Hong-Chih Kuo

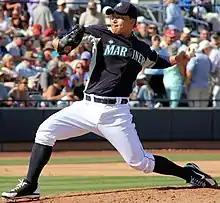
Kuo pitching for the Seattle Mariners in 2012 Spring Training

Following the 2010 campaign, Kuo was throwing with about 50 or 60 percent effort during the off-season without stopping at the behest of the Dodgers medical staff. As Kuo typically experiences elbow problems during spring training each year, it was suggested that the off-season throwing exercises would help him avoid the disabled list at the start of the season. However, Kuo struggled early on. He spent some time on the DL with a back strain and in nine games he had an 11.57 ERA. On May 11, the Dodgers put him back on the disabled list with what they termed an "anxiety disorder". Manager Don Mattingly said he did not know when Kuo would be able to pitch again. He did eventually rejoin the Dodgers on August 10 but continued to pitch poorly down the stretch. Kuo finished the season 1–2 with a career-high ERA of 9.00 in 27 innings pitched. At the end of the season, he remarked that he was undecided about if he wanted to continue playing.